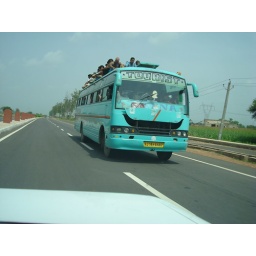
in the bus, on top of the bus hanging out of windows and hanging off the back!